Mato Dukovac

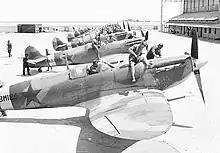
a black and white photograph of a row of single-engined aircraft with stars on their sides

In the afternoon of 3 May, Dukovac and another pilot were escorting Hs 129s when they encountered a group of seven Ilyushin Il-2 ground attack aircraft and six fighters. During the engagement, Dukovac's aircraft was damaged and he force-landed, but not before claiming one of the Il-2s. The following morning, Dukovac and two others sortied on a He 111 escort mission, after which Dukovac again force-landed, this time near Varenikovskaya. On 5 May, Dukovac made three claims: two LaGG-3s in the morning, and another during a Ju 87 escort mission in the evening. The following evening, Dukovac shot down another LaGG-3 while escorting Ju 87s. On 8 May, he claimed yet another LaGG-3 during an escort mission for a Fieseler Fi 156 "Storch" liaison aircraft. On 12 May, reinforcements arrived for 15./JG 52, in the form of some of the pilots that had served on the first tour of the Eastern Front in 1942, along with more former VVKJ pilots.